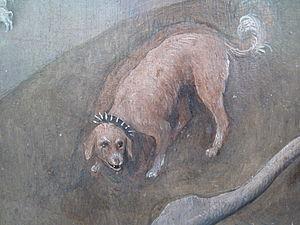
Le Vagabond, ou Le Colporteur, ou Le Fils prodigue, est un tableau du peintre néerlandais Jérôme Bosch. Réalisé entre 1490 et 1510, il est actuellement exposé au Musée Boijmans Van Beuningen à Rotterdam. Le tableau est rond et mesure 71,5 cm de diamètre.